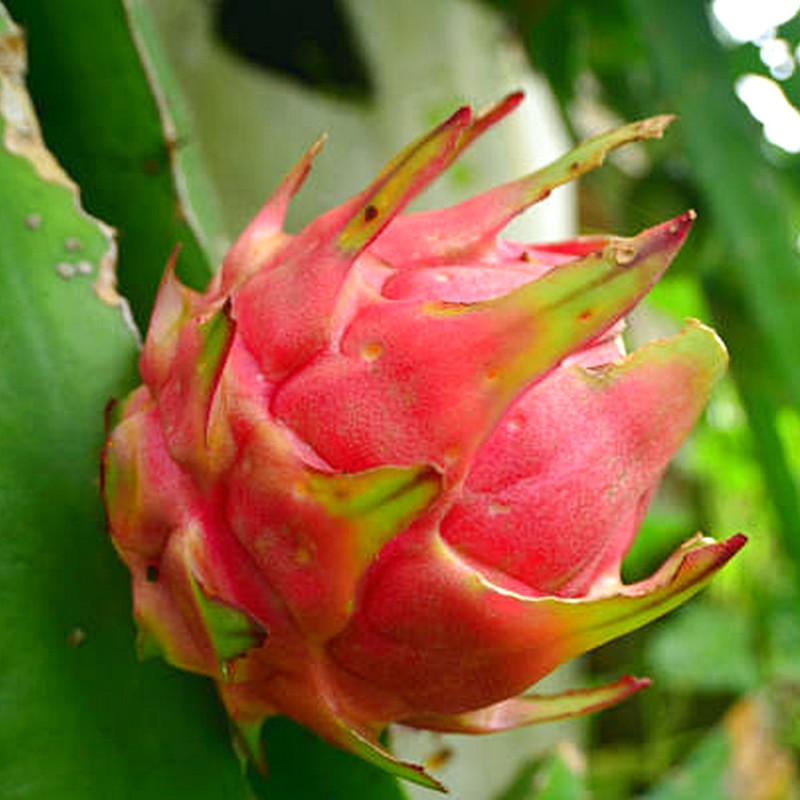
Label: Fresh Dragon Fruit